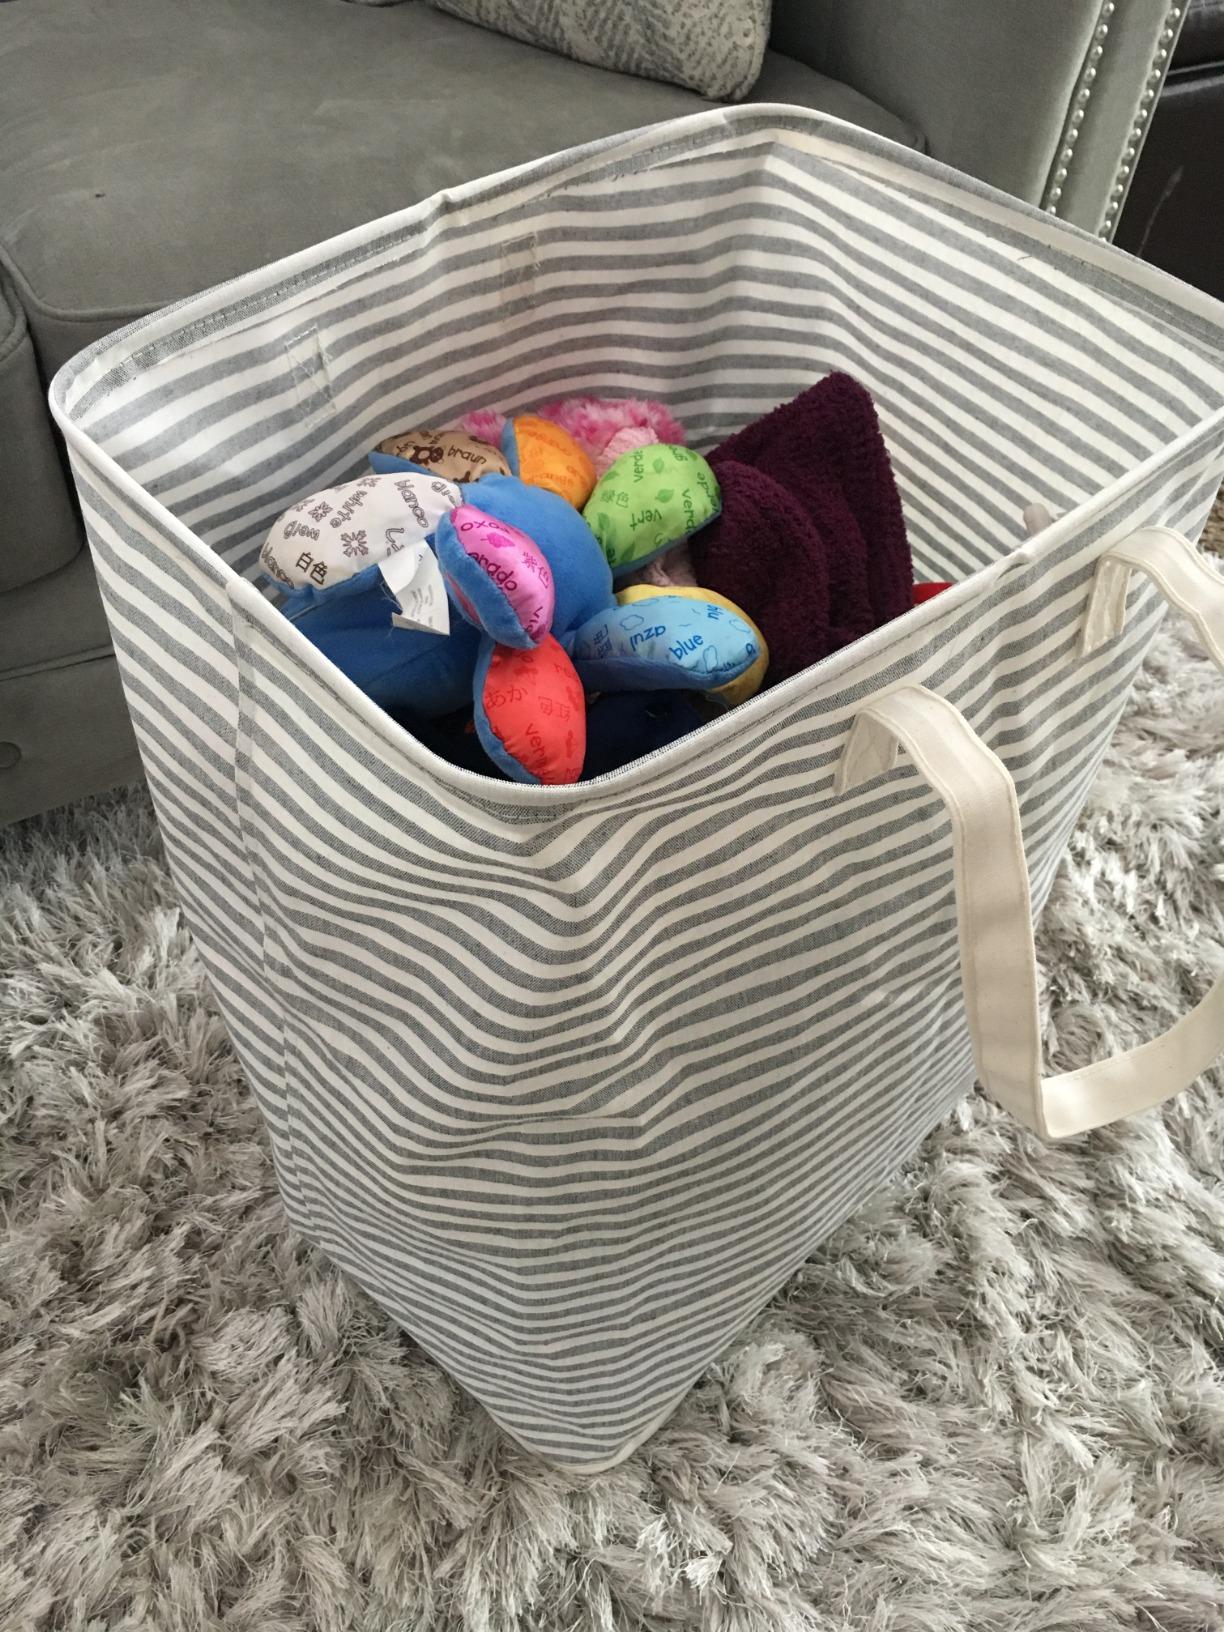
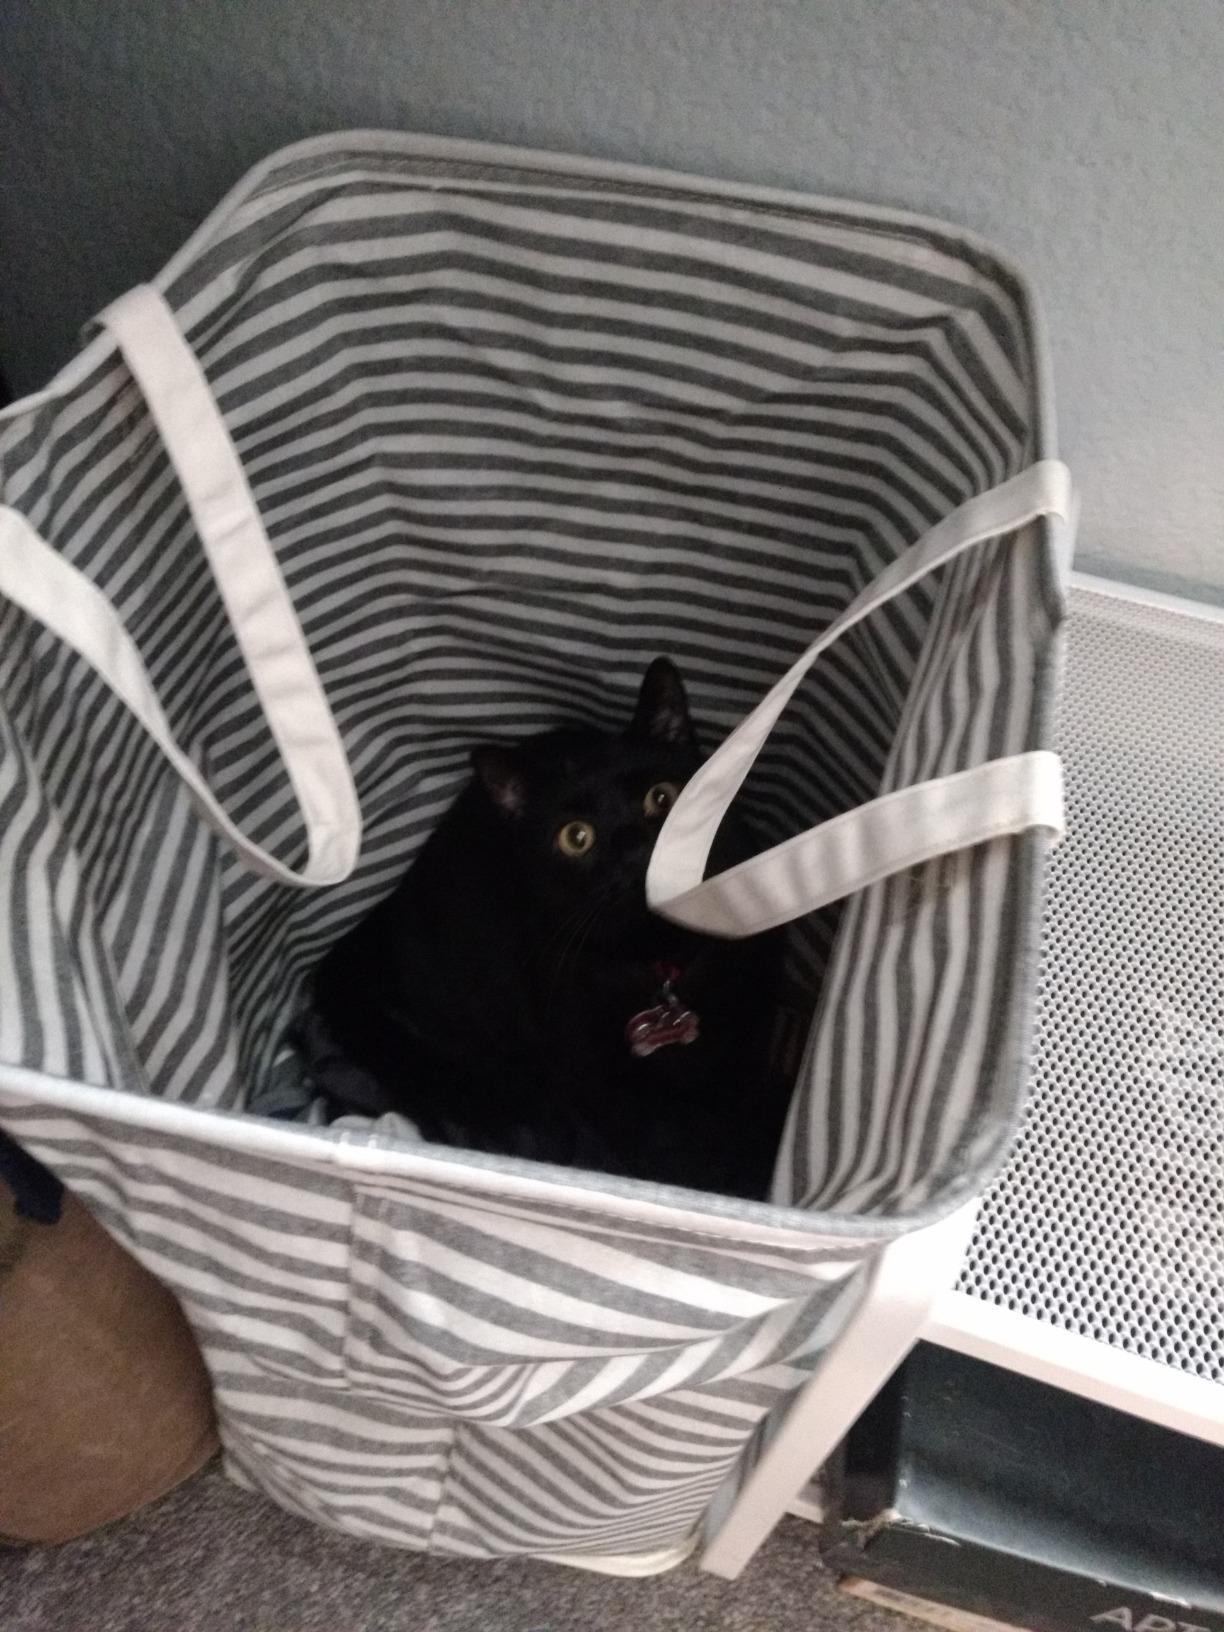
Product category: items_hamper
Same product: yes